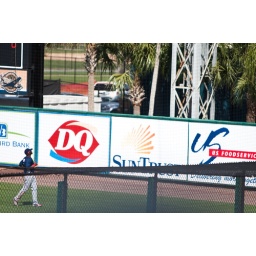
Followed by another home run by Larish over the RF wall